Lunar escape systems

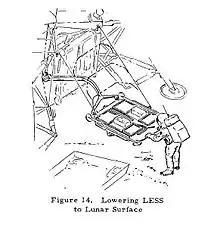
Unpacking the LESS from the lunar module

The LESS had to be as light as possible so as not to significantly reduce the cargo capacity of the LEM, and easy to pack into the LM in such a way that it would not interfere with the other cargo. One consequence was that most designs used detachable legs: the legs would be set up on the lunar surface, the LESS assembled on top of them, and the legs then left behind as the LESS launched. This did not directly reduce the mass required, but it did reduce the empty mass of the LESS, which reduced the fuel required to lift it to orbit, which also reduced the thrust required from the engines and the total mass of the design.